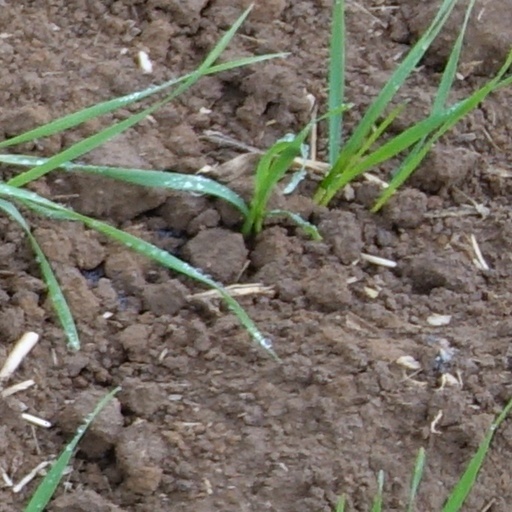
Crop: wheat